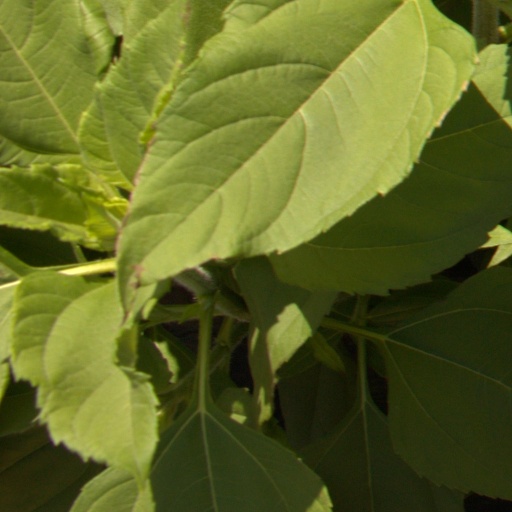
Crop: Jerusalem artichoke